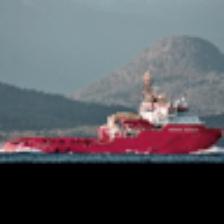
Label: NonHuman